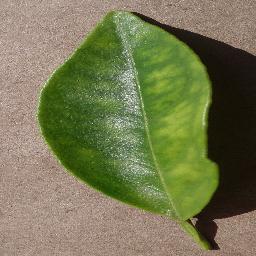
Label: Orange___Haunglongbing_(Citrus_greening)